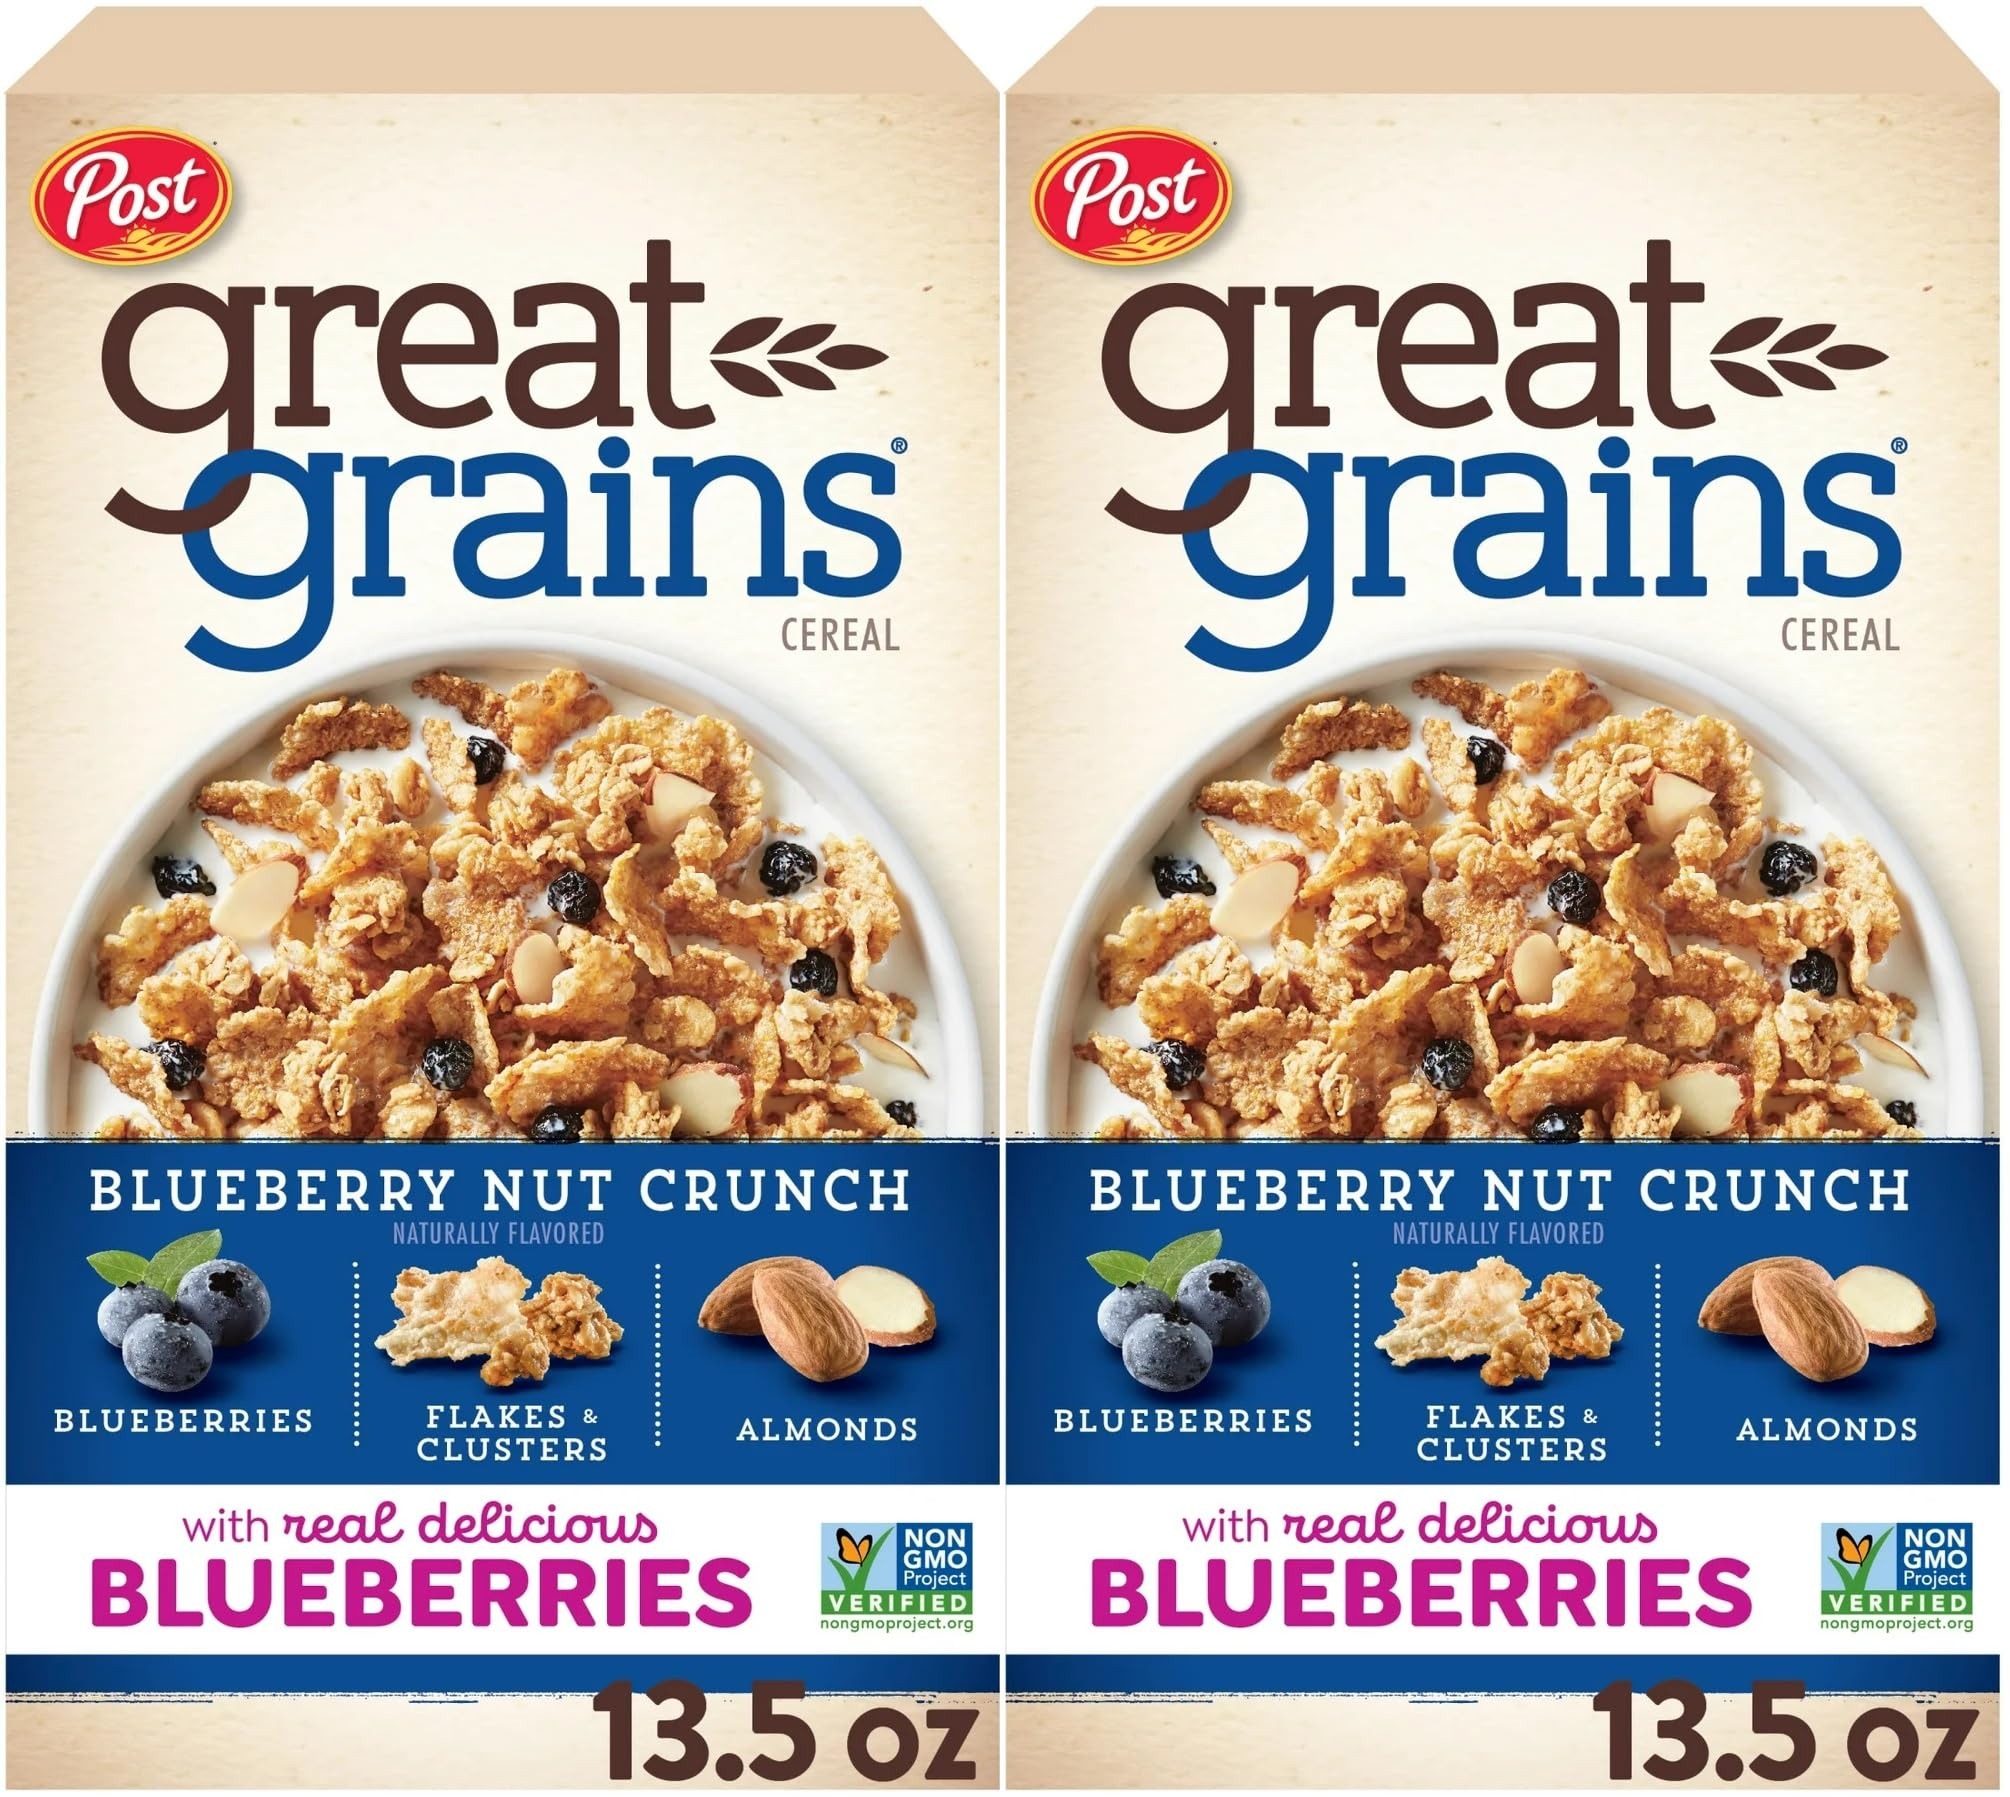
Item Name: Post Great Grains Blueberry Morning Cereal, 13.5 Oz. Box (2 Pack)
Bullet Point 1: Post Great Grains Blueberry Morning Cereal, 13.5 oz box ( 2 Pack)
Bullet Point 2: Delicious blueberries
Bullet Point 3: Multi-Grain Flakes & clusters
Bullet Point 4: Specially Selected Almonds
Product Description: High Quality Ingredients...no high fructose corn syrup,artificial flavors or colors from artificial sources
Value: 27.0
Unit: Ounce

Price: 27.19